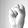
ASL letter: S